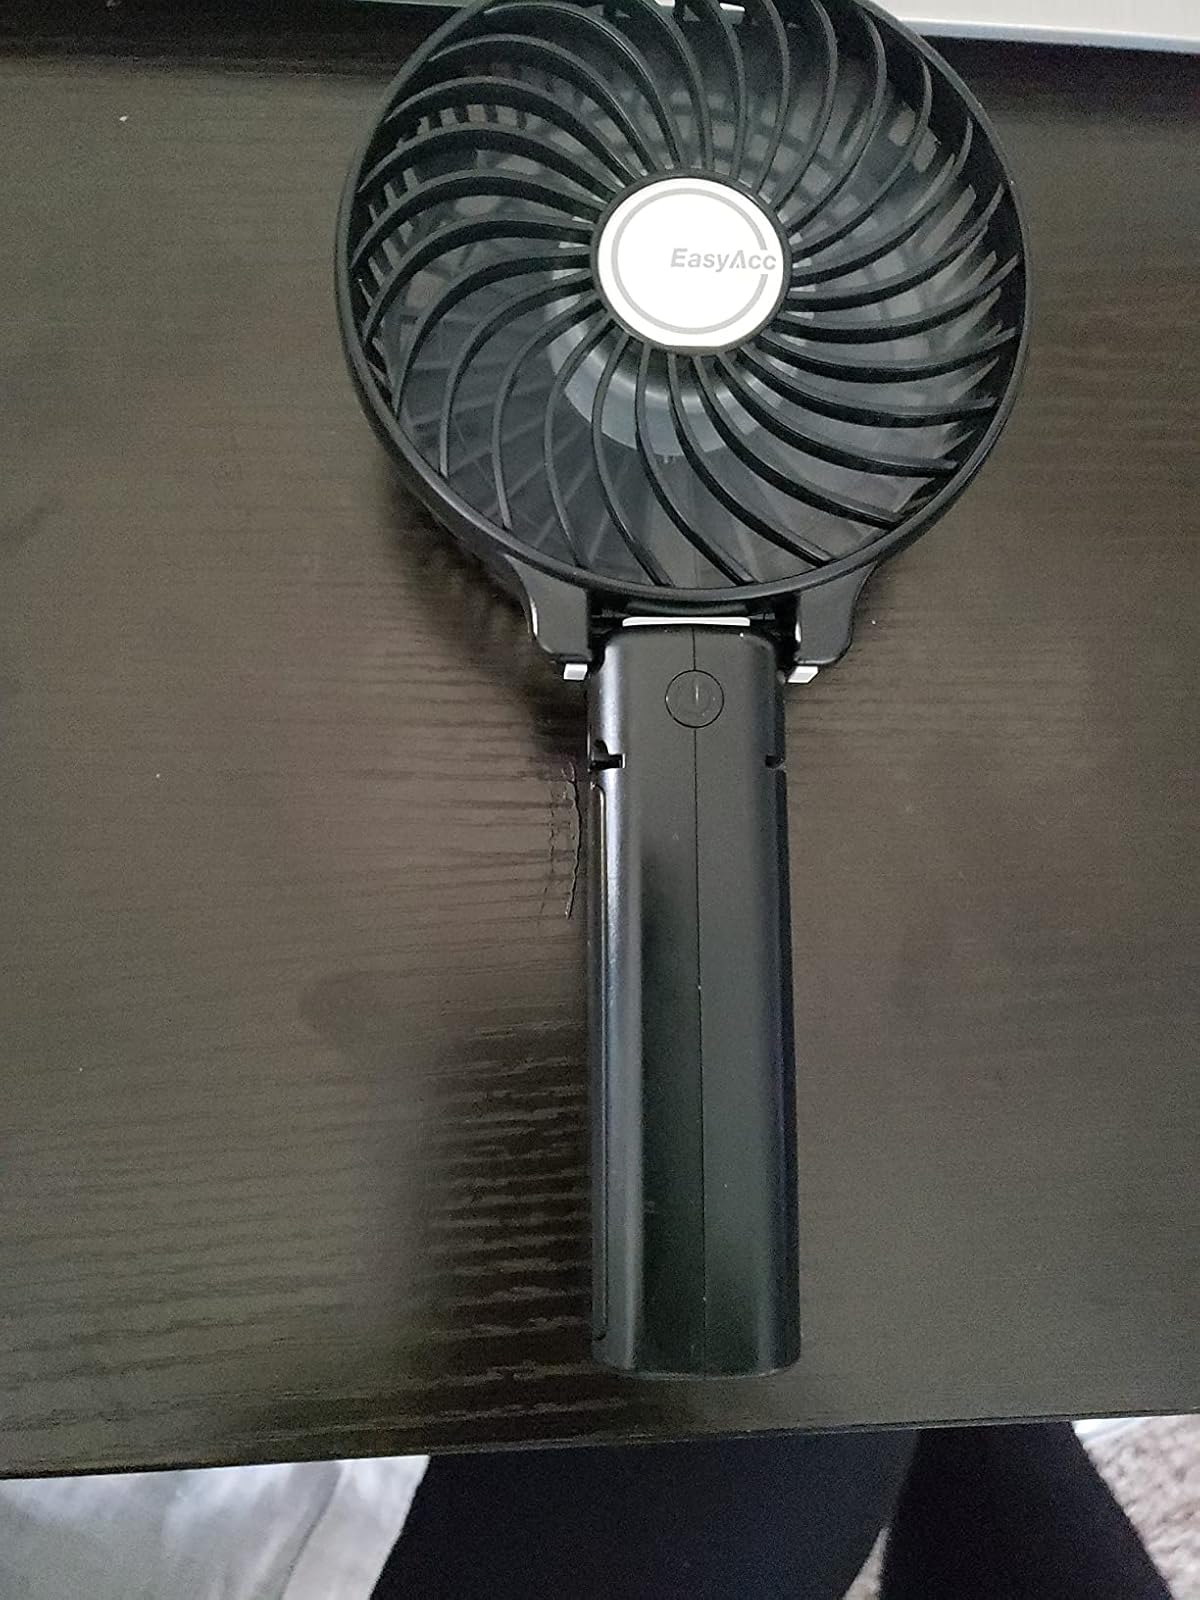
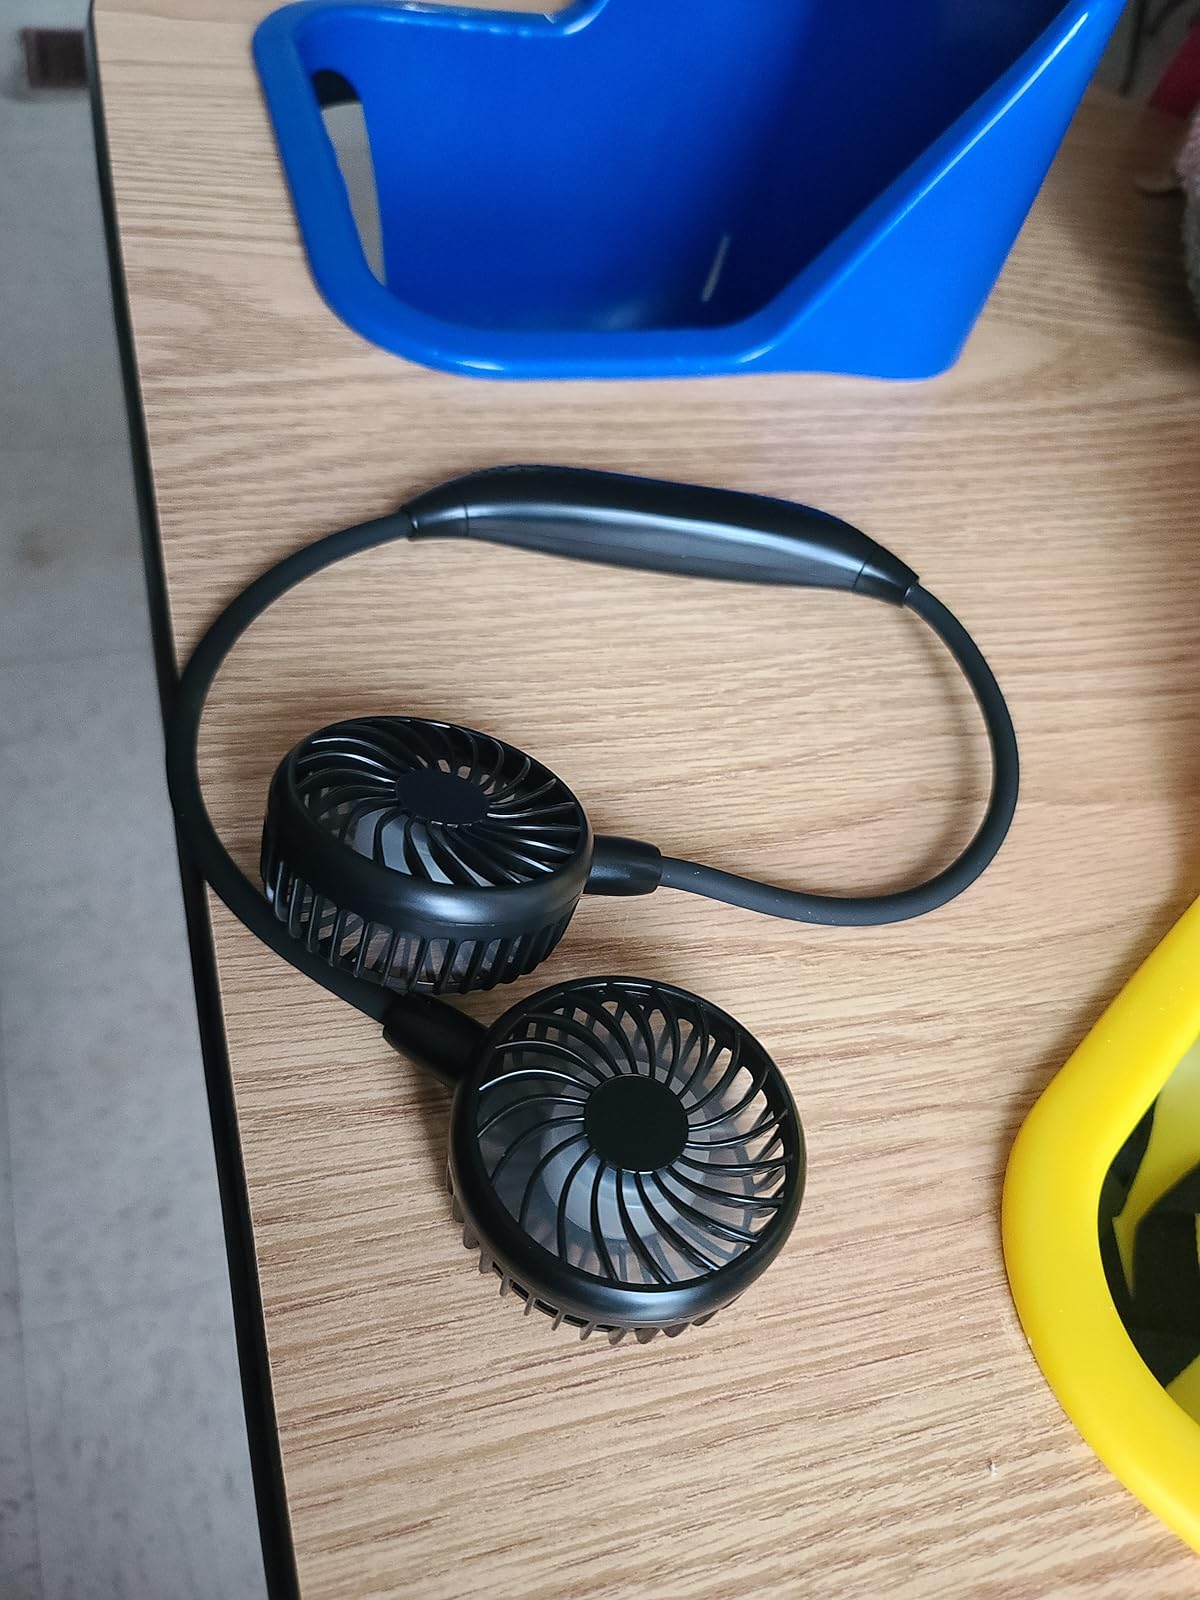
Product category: fan
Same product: no